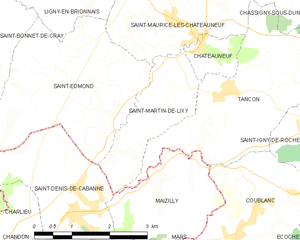
Carte des communes françaises
Saint-Martin-de-Lixy est une commune française située dans le département de Saône-et-Loire en région Bourgogne-Franche-Comté..